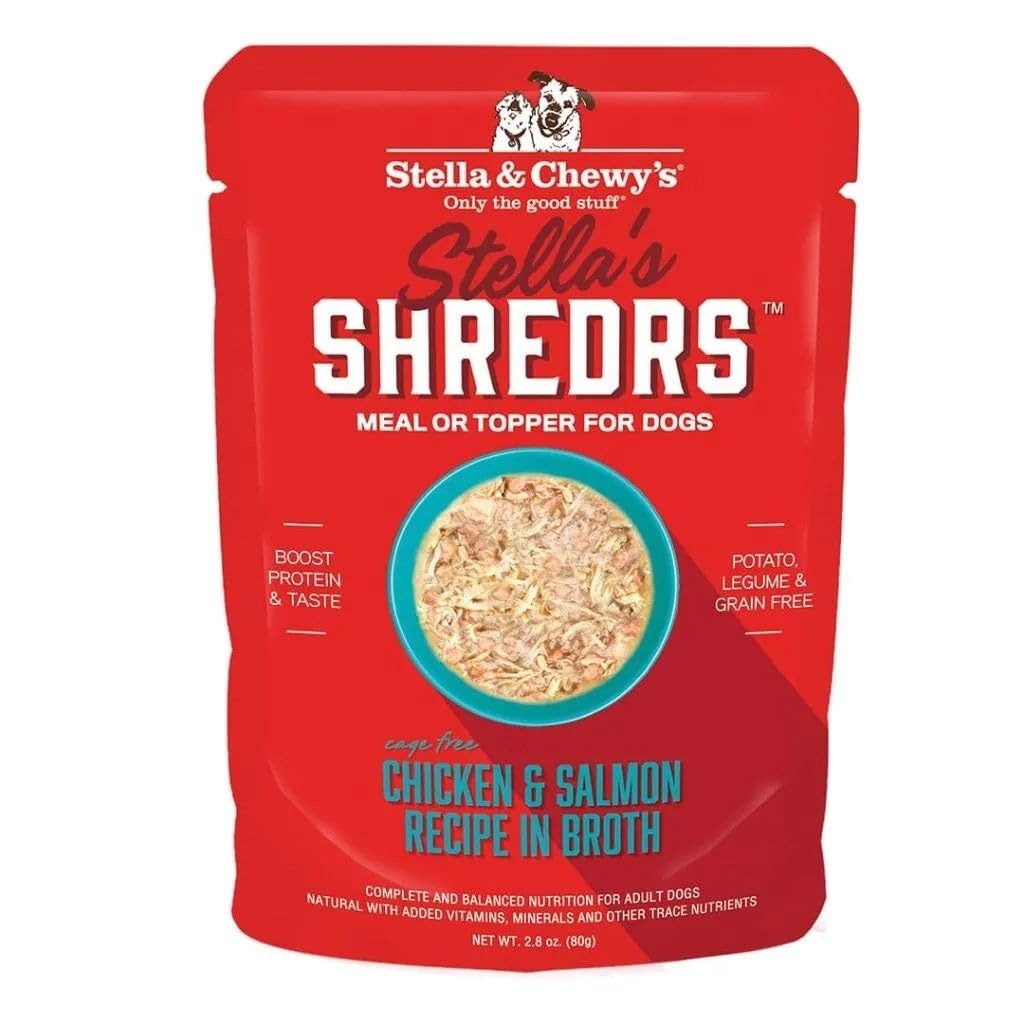
Item Name: Stella & Chewy, Dog Shredrs Chicken & Salmon Pouch, 2.8 Ounce
Value: 2.8
Unit: Ounce

Price: 2.19